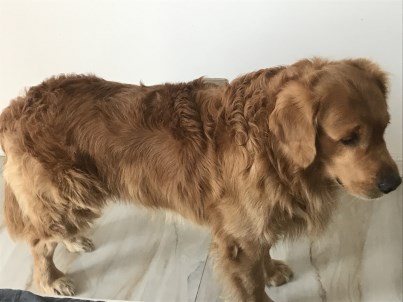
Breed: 5355-n000126-golden_retriever